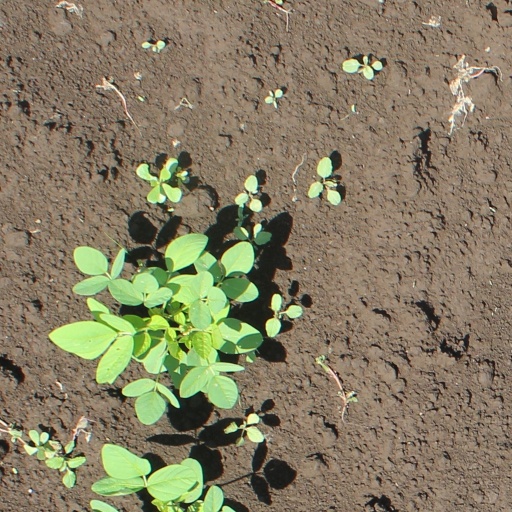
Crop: soybean